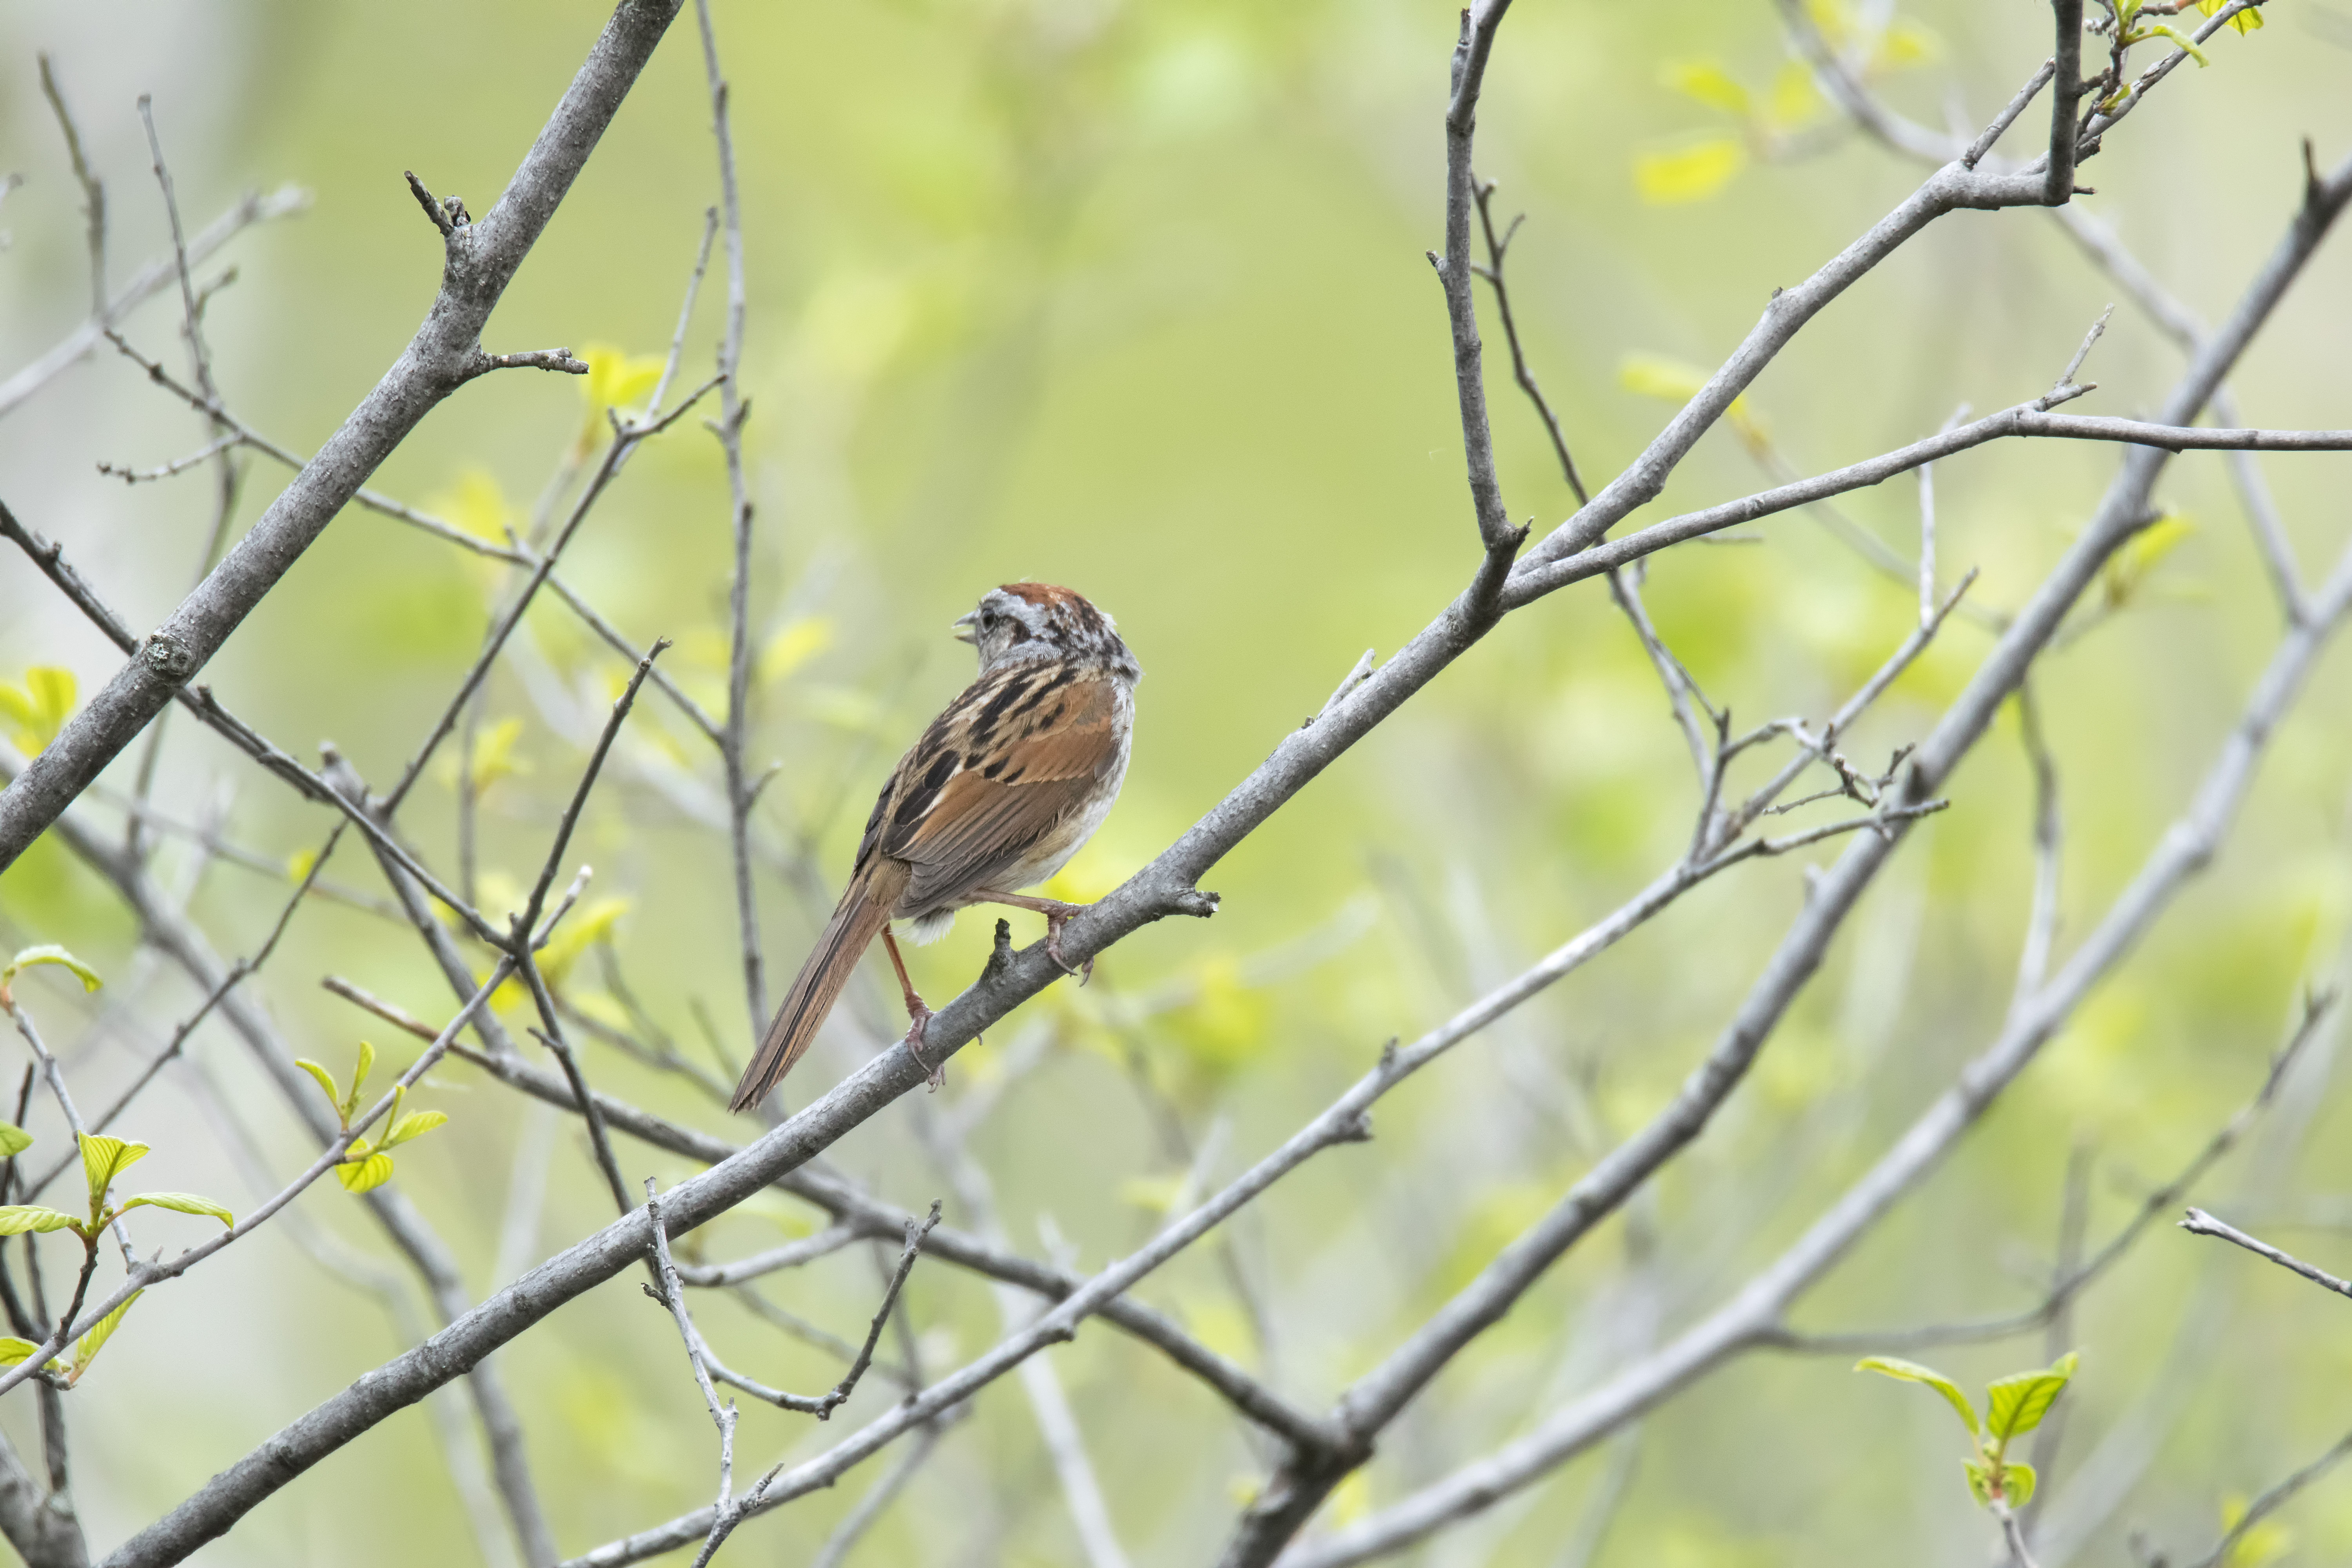
swamp, branch, bird, wildlife, beak, fauna, canada, vertebrate, sparrow, des, quebec, finch, marais, sherbrooke, oiseau, bruant, old world flycatcher, perching bird